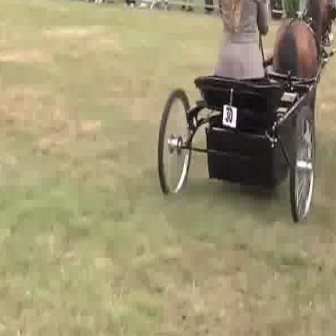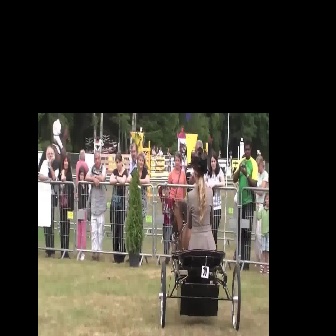
  Please identify the target specified by the bounding box [156,63,317,224] in the first image and locate it in the second image. Return the coordinates in [x_min,y_min,x_max,y_max] format.
Answer: [158,248,240,331]